Student's t-distribution

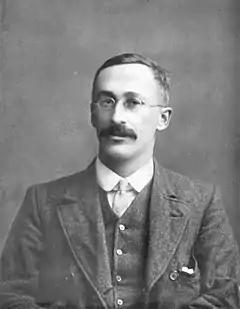
Statistician William Sealy Gosset, known as "Student"

In statistics, the distribution was first derived as a posterior distribution in 1876 by Helmert and Lüroth. As such, Student's t-distribution is an example of Stigler's Law of Eponymy. The distribution also appeared in a more general form as Pearson type IV distribution in Karl Pearson's 1895 paper.